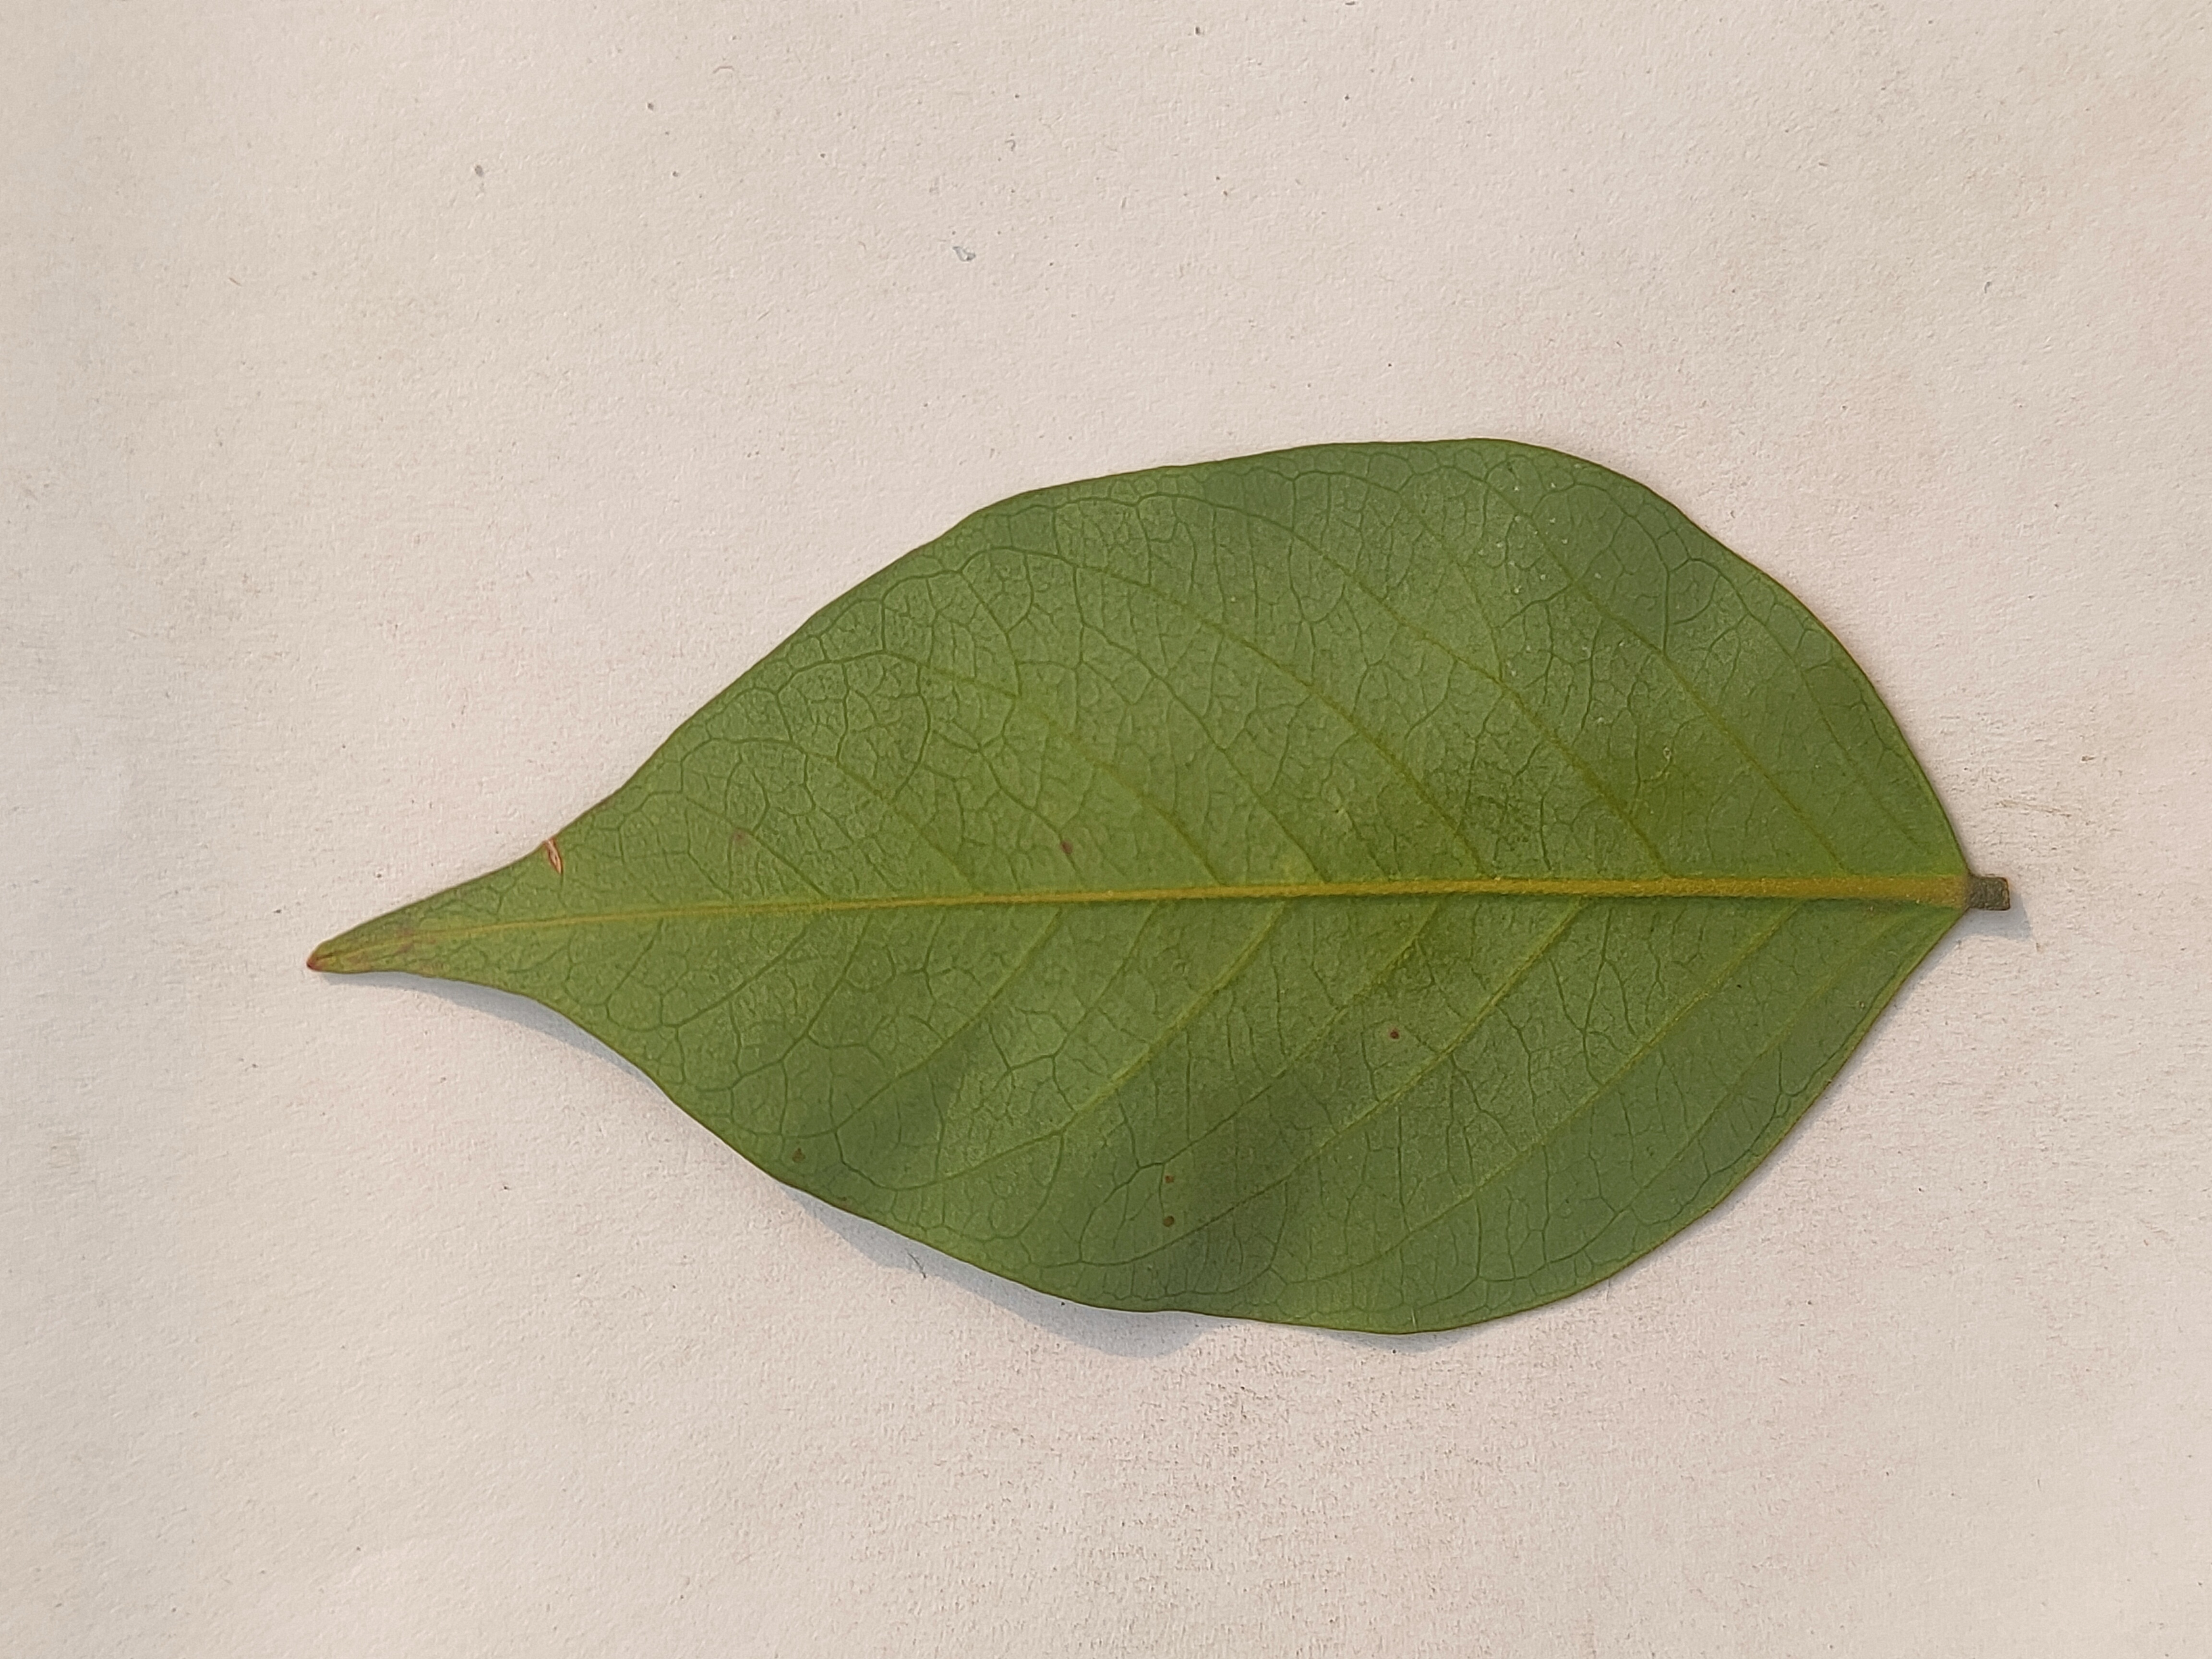
Leaf variety: Star Fruit